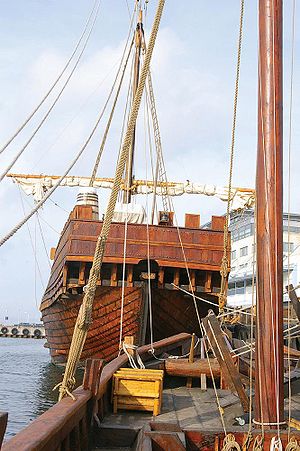
Kogge / Beskrivelse (definition)
Skanörskoggen på Koggmuseet i Malmö.
En kogge er en skibstype, som udvikledes af Hanseforbundet i middelalderen. Koggerne spillede en betydelig rolle i den middelalderlige skibsfart, ikke mindst i Nordvesteuropa og Østersøen.